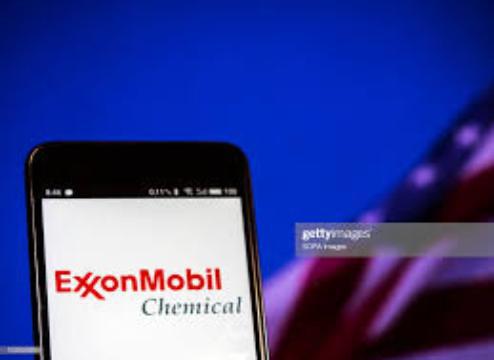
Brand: mobil
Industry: Necessities